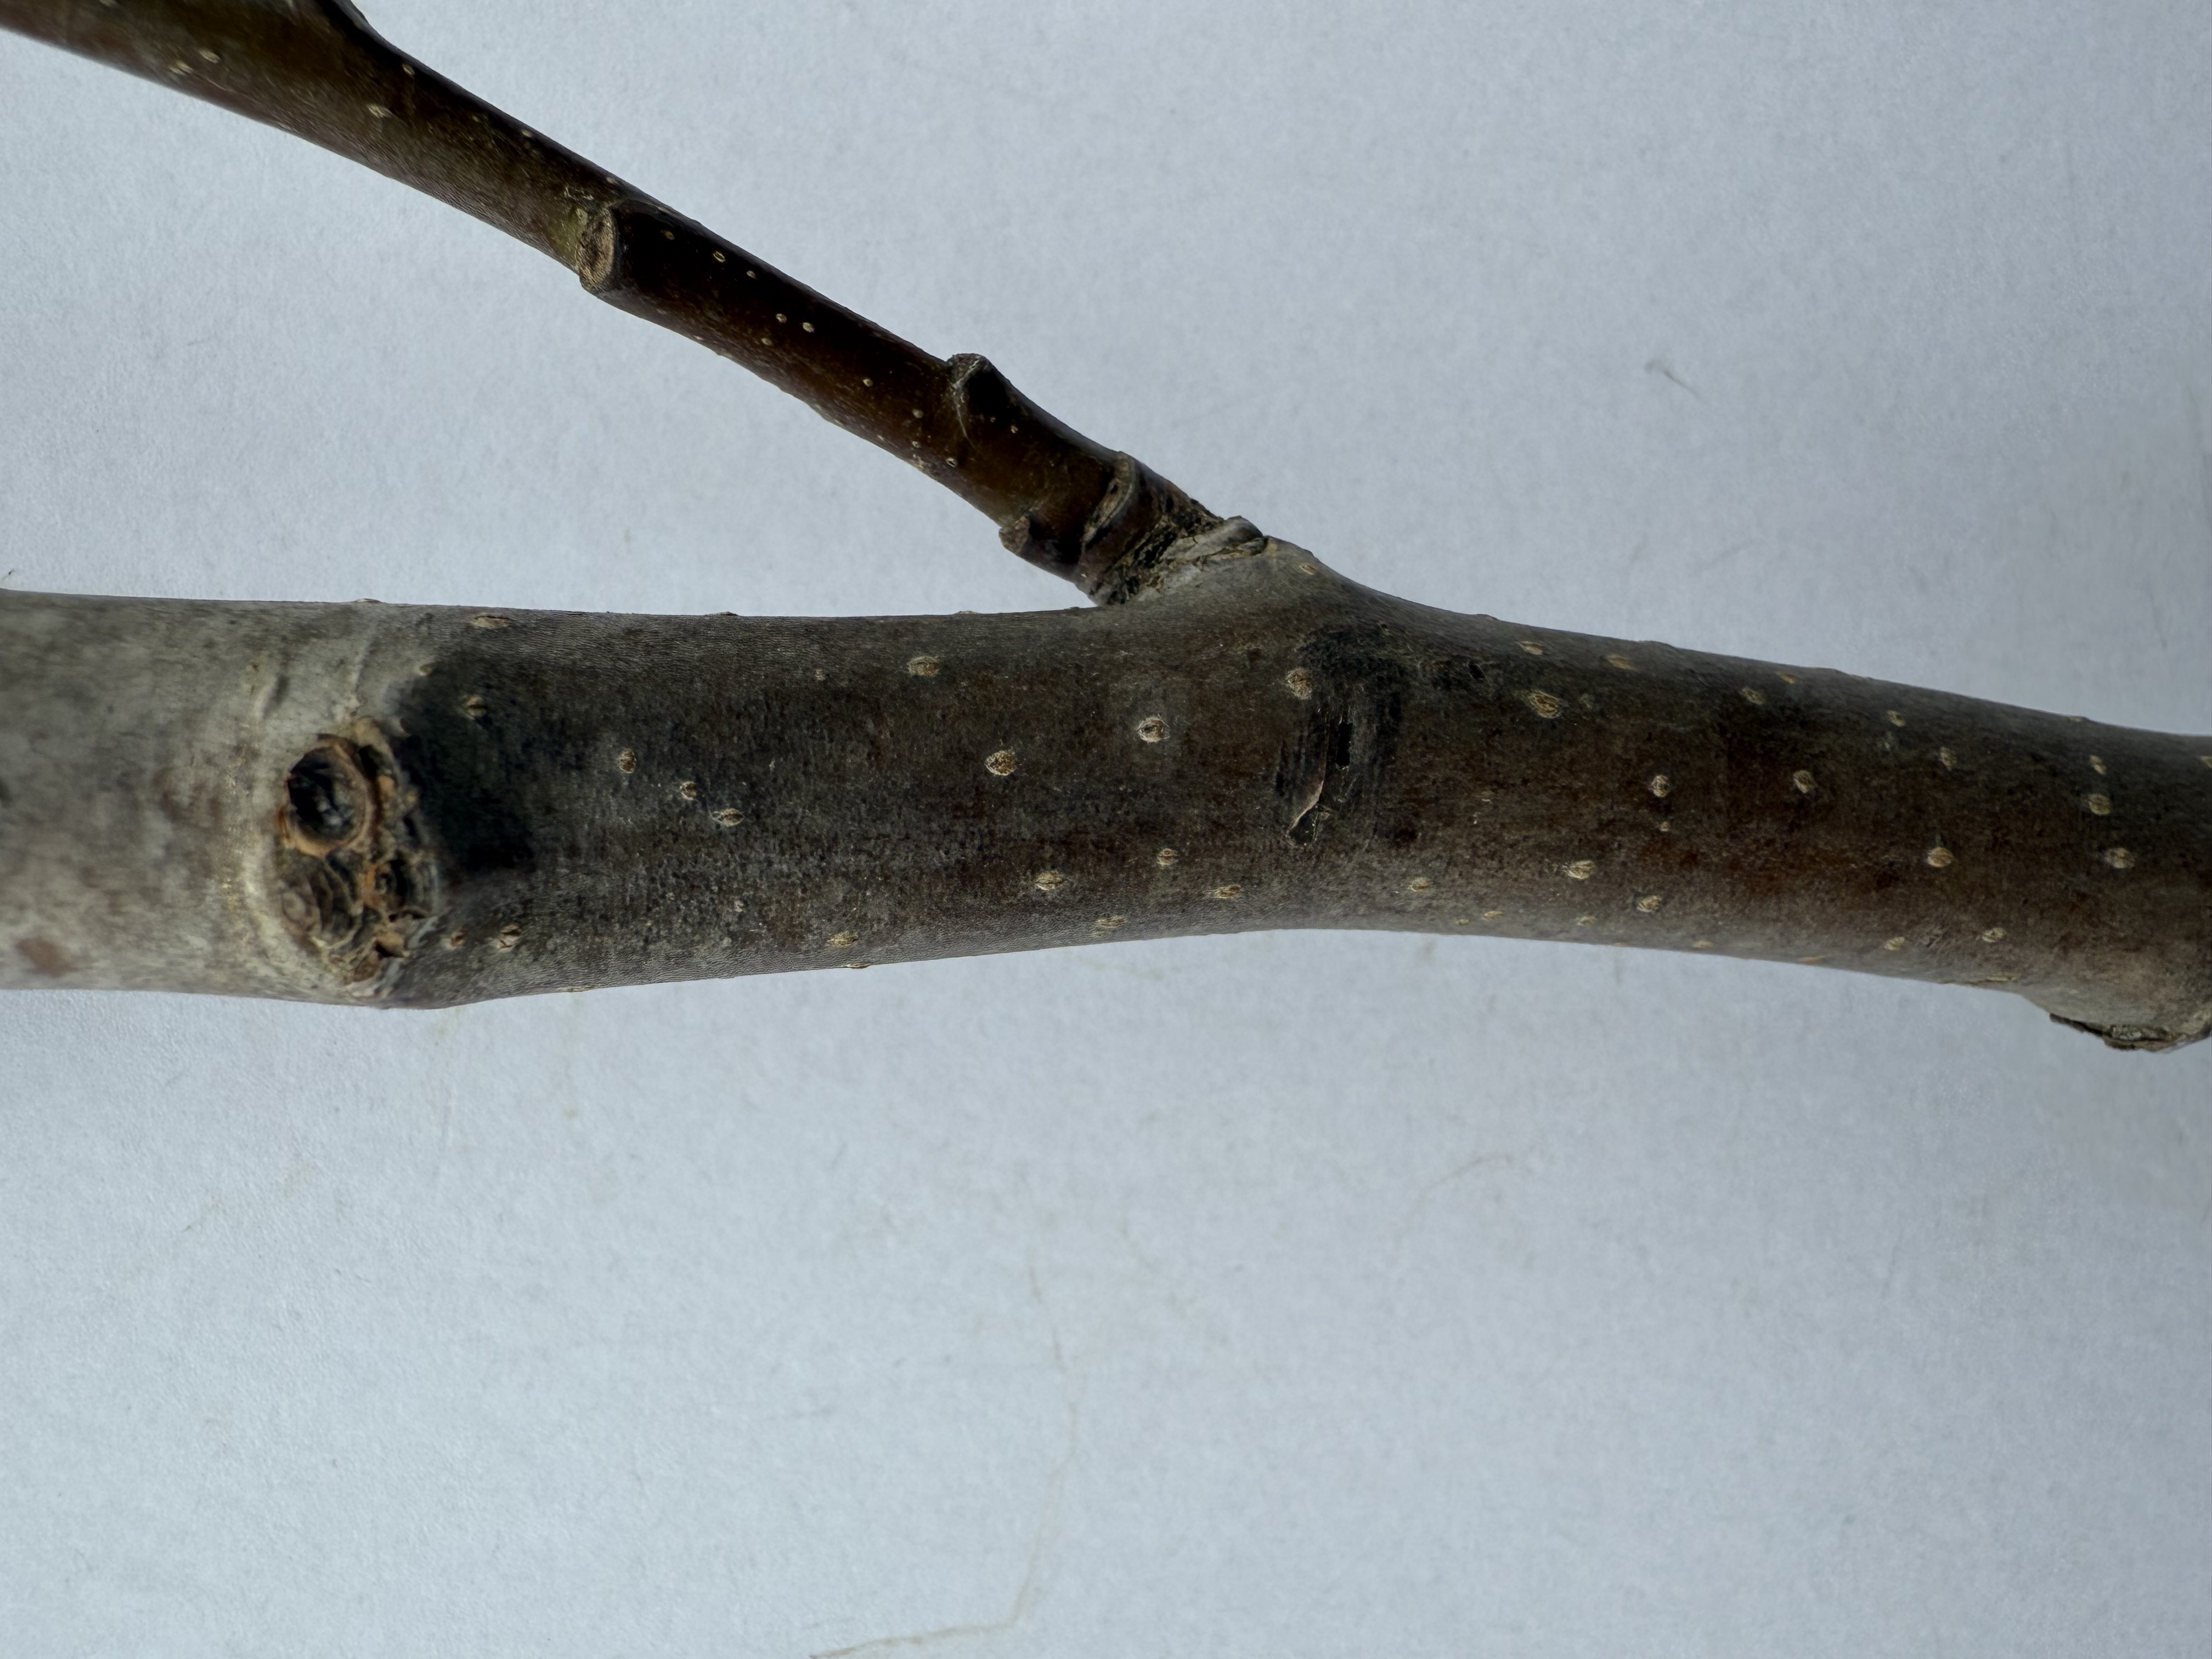
Variety: Akca Pear